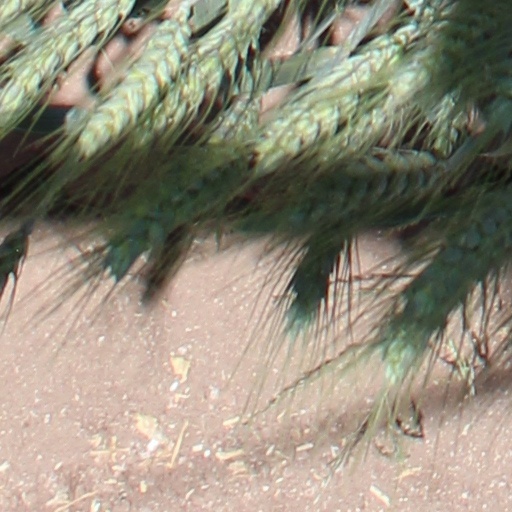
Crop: wheat